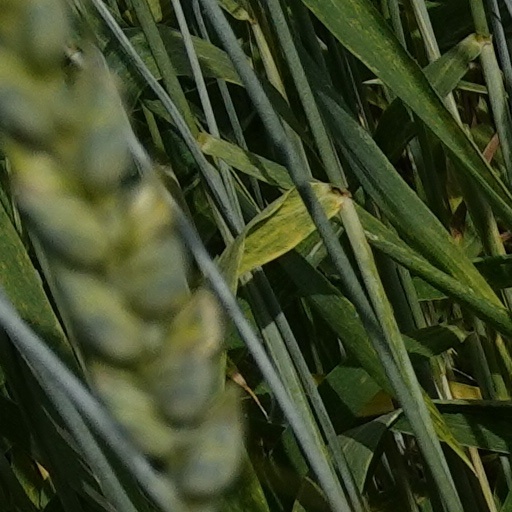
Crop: wheat